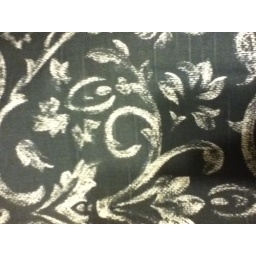
Charcoal &amp;amp; Cream Tuscan Print fabric would look great with black or charcoal gray fleece. Lettering would look great in Cream.